Portuguese heraldry

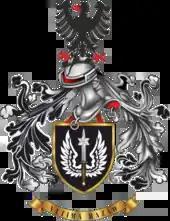
Arms of Public Security Police (PSP)'s Special Operations.

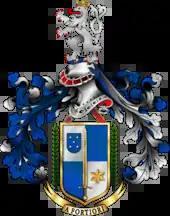
Arms of the Public Security Police (PSP)'s Intervention Corps.

The heraldry of the Portuguese Air Force was officially regulated in 1985, being largely based on the Army's 1969 heraldic standards. The 1985 Regulation of Heraldry is an update of the transitional standards approved in 1978 and replaced the previous Air Force's flag regulation of 1960, which also defined the mainly non-heraldic shields used by each unit.